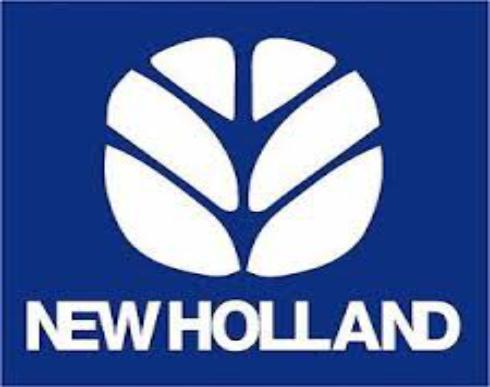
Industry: Others